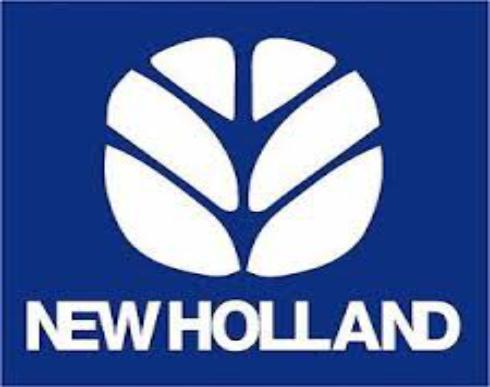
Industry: Others